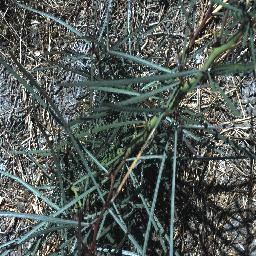
Label: parkinsonia